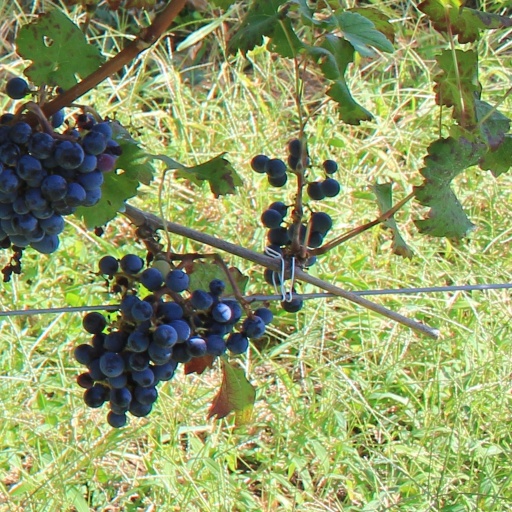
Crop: grape